2022 SBS Drama Awards

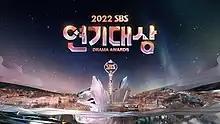
2022 SBS Drama Awards logo

The 2022 SBS Drama Awards, presented by Seoul Broadcasting System (SBS). It was held on December 31, 2022, from 20:35 (KST) at SBS Prism Tower in Sangam-dong, Mapo-gu, Seoul. The show was hosted by Shin Dong-yup, Kim Se-jeong, and Ahn Hyo-seop.